Megachile aurifrons

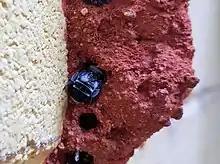
Megachile aurifrons is preparing the nesting hole in a disused mud wasp nest.

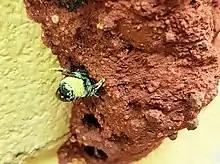
Megachile aurifrons collects pollen on the underside of the abdomen taking it back to the nesting hole, to deposit as food for the offspring.

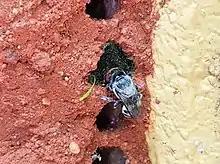
The Golden-browed Resin Bee (Megachile aurifrons), sealing the nesting hole with resin.

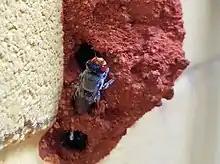
The Golden-browed Resin Bee (Megachile aurifrons) emerges from the nesting hole, to collect more pollen.

An Australian native bee that is larger than the usual native bee, the "Megachile aurifrons" female bee measures about 12 mm in length, whilst the male is smaller at about 10 mm in length. It is the female bee that has the distinctive red eyes, whilst the male have eyes that are more milky coloured with red tint. Both male and female of the species have the “golden brow” on their faces, hence their common name of the ‘Golden-browed Resin Bee’. The ‘resin’ part of the name alludes to the resin they make to cap their nesting holes.